Smith-McDowell House

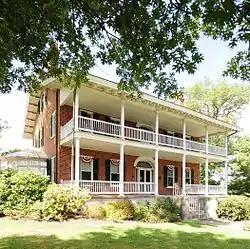
Smith-McDowell House

The Smith-McDowell House is a brick mansion located in Asheville, North Carolina. It is one of the "finest antebellum buildings in Western North Carolina." Listed on the National Register of Historic Places, it was the first mansion built in Asheville and is the oldest surviving brick structure in Buncombe County. Since October, 2023, the building is home to Asheville Museum of History.